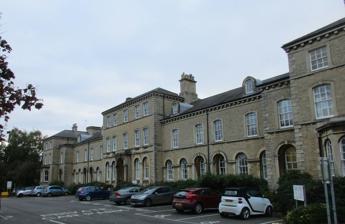
Building: North Kesteven Council Offices
Country: United Kingdom
Year built: 1856
Municipal building in Sleaford, England North Kesteven Council Offices North Kesteven Council Offices Location Eastgate, Sleaford Coordinates 53°00′00″N 0°24′20″W / 52.9999°N 0.4056°W / 52.9999; -0.4056 Built 1856 Architect Kirk and Parry Architectural style(s) Italianate style Listed Building – Grade II Official name Lafford Terrace, Eastgate Designated 14 November 1974 Reference no. 1062147 Shown in Lincolnshire The North Kesteven Council Offices , formerly County Offices, Sleaford , is a municipal structure in Lafford Terrace, Sleaford , Lincolnshire , England. The structure, which is currently used as the headquarters of North Kesteven District Council , is a Grade II listed building. History The structure was originally commissioned as a row of houses known as Lafford Terrace. The name chosen for the terrace recalled the Rural Deanery of Lafford which had surrounded Sleaford. The terrace was designed by the local firm of architects, Kirk and Parry , in the Italianate style , built in coursed stone with ashlar dressings and was completed in 1856. The design involved a symmetrical main frontage of 23 bays facing southwest with the central block and end blocks projected forward as pavilions . The central block of five bays featured a portico formed by Doric order columns supporting arches with keystones and an entablature . The end blocks of two bays each featured bay windows on the ground floor, and the bays just before the end blocks, which were slightly projected forward, featured round headed doorways. The remainder of the building was fenestrated with round headed windows with architraves and keystones on the ground floor, with segmentally headed windows with architraves and keystones on the first floor and, in the case of the central block and the end blocks which incorporated an extra floor, with square headed windows with architraves on the second floor. At roof level, the connecting blocks of six bays each featured round headed dormer windows, and the whole structure was surmounted by a modillioned cornice and a hip roof . Residents in the terrace included Mary Wedd, the first mistress of Sleaford Art School, who lived at No. 6 Lafford Terrace. Following the implementation of the Local Government Act 1888 , which established county councils in every county, it became necessary to find offices and a meeting place for Kesteven County Council . The county council initially established its offices in Jermyn Street and council meetings were held on an alternating basis between venues in Grantham and Sleaford. However, by the mid-1920s, councillors found this arrangement unsatisfactory and, in 1925 bought Lafford Terrace for conversion and use as its permanent headquarters. The building was offices rather than the council's meeting place; plans to add a council chamber to the building were considered but not pursued, and council meetings continued to be held alternately at Grantham Guildhall and Sessions House, Sleaford throughout the council's existence. The county council was abolished when the newly-formed Lincolnshire County Council was formed at the County Offices in Lincoln in 1974. The building then became the offices of North Kesteven District Council , who shortly afterwards added a council chamber to the building. References